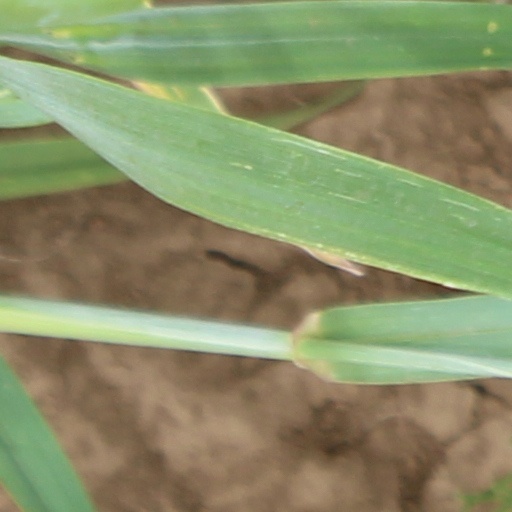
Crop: wheat